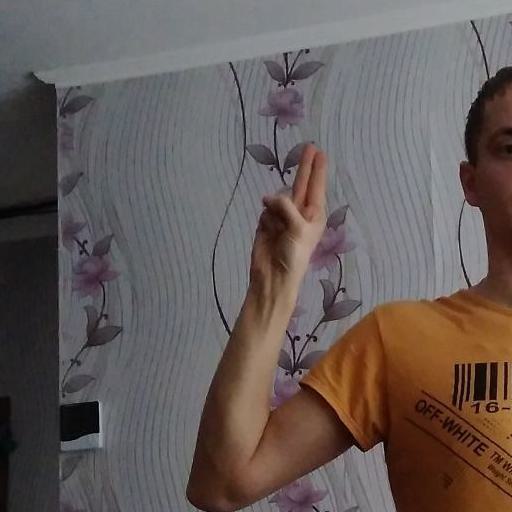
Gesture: two_up